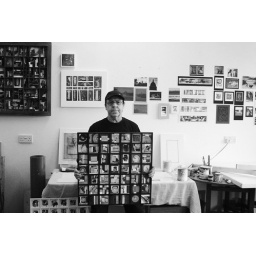
Man and his work in black and white